Answer in natural language. How many CounterTops are visible in the scene? Choose between the following options: 0, 2, 3, 1 or 4
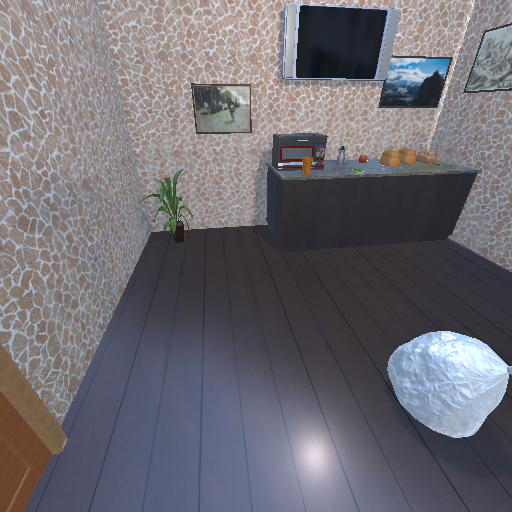
<answer>1</answer>